Alexander Palace

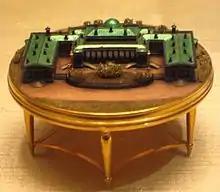
A tiny model of the palace, by Peter Carl Fabergé

The entire imperial family was present at the birth of Alexander and Maria's first child. In a letter to her mother, Queen Louise, the Tsarevna wrote,